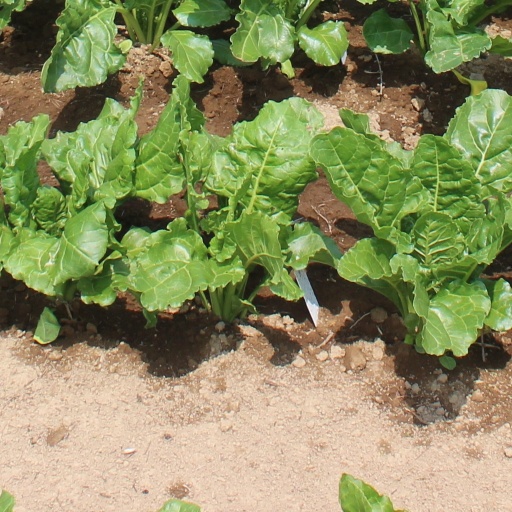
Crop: sugar beet